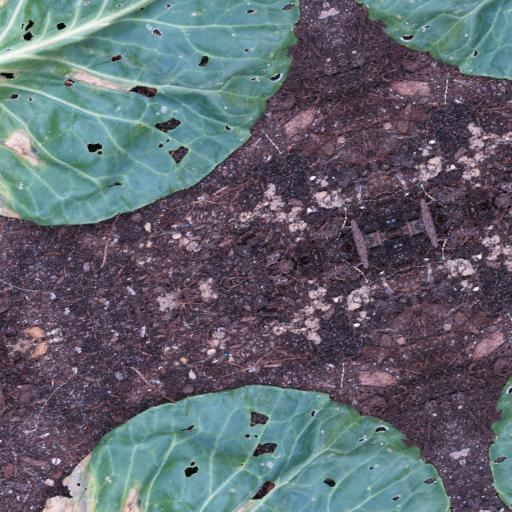
Label: Black Rot